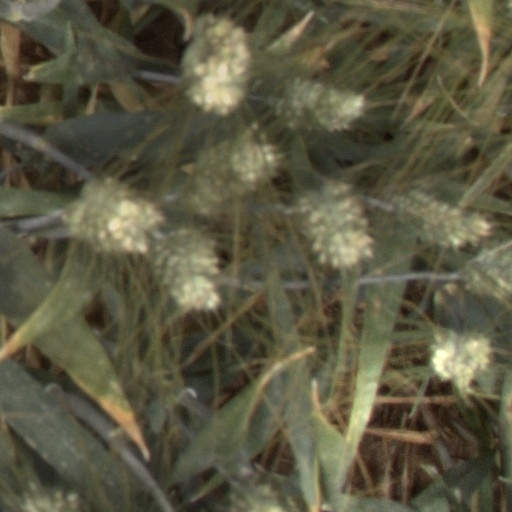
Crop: wheat